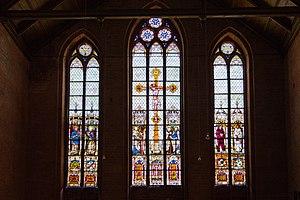
L’abbaye de Neuendorf est une ancienne abbaye cistercienne située en Allemagne. Elle a donné son nom au village qui l'entoure, situé dans la commune de Gardelegen